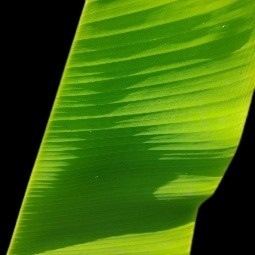
Label: Healthy